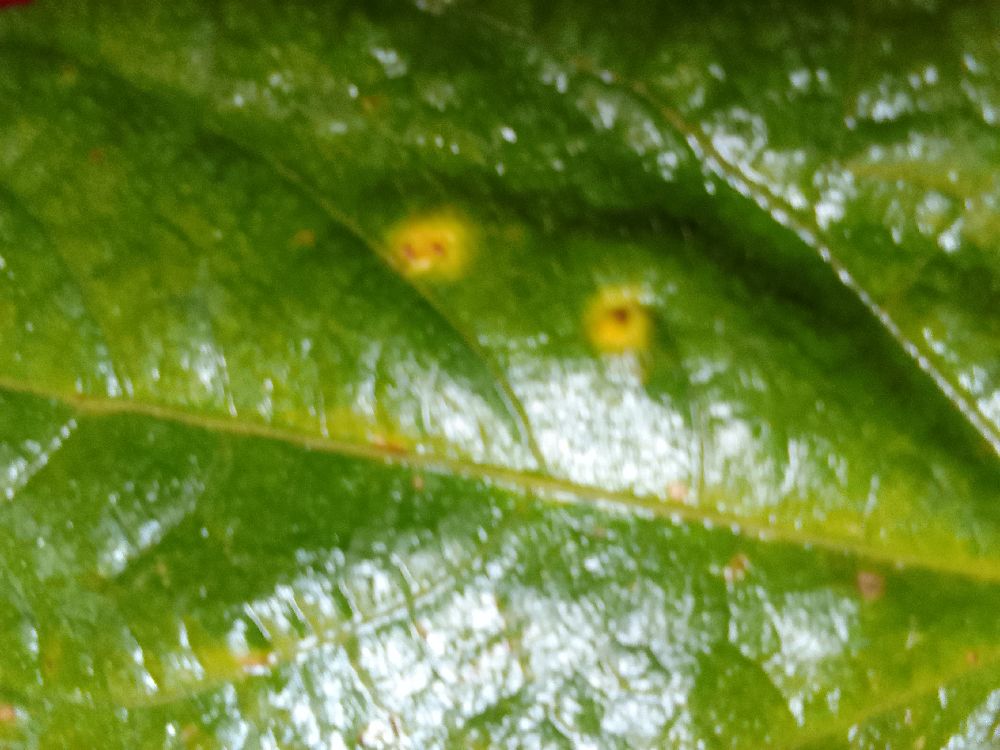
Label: rust